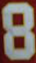
Number: 8